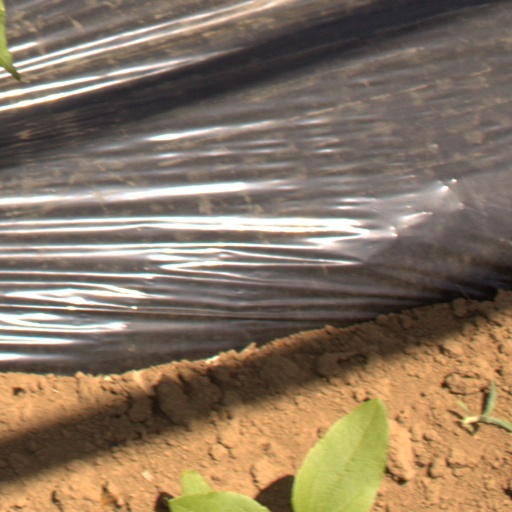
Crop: Jerusalem artichoke